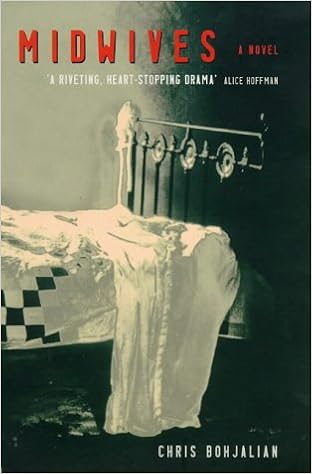
Midwives
Category: Books
From Library Journal In this new tale from the author of the acclaimed Water Witches (LJ 2/1/95), a New England midwife is accused of murder. Film rights were bought by Columbia-Tristar Pictures.Copyright 1996 Reed Business Information, Inc. Amazon.com Review Oprah Book Club® Selection, October 1998 : On a violent, stormy winter night, a home birth goes disastrously wrong. The phone lines are down, the roads slick with ice. The midwife, unable to get her patient to a hospital, works frantically to save both mother and child while her inexperienced assistant and the woman's terrified husband look on. The mother dies but the baby is saved thanks to an emergency C-section. And then the nightmare begins: the assistant suggests that maybe the woman wasn't really dead when the midwife operated: Did she perform at least eight or nine cycles as my mother said, or four or five as Asa recalled? That is the sort of detail that was disputable. But at some point within minutes of what my mother believed had been a stroke, after my mother concluded the cardiopulmonary resuscitation had failed to generate a pulse or a breath, she screamed for Asa and Anne to find her the sharpest knife in the house. In Midwives , Chris Bohjalian chronicles the events leading up to the trial of Sibyl Danforth, a respected midwife in the small Vermont town of Reddington, on charges of manslaughter. It quickly becomes evident, however, that Sibyl is not the only one on trial--the prosecuting attorney and the state's medical community are all anxious to use this tragedy as ammunition against midwifery in general; this particular midwife, after all, an ex-hippie who still evokes the best of the flower-power generation, is something of an anachronism in 1981. Through it all, Sibyl, her husband, Rand, and their teenage daughter, Connie, attempt to keep their family intact, but the stress of the trial--and Sibyl's growing closeness to her lawyer--puts pressure on both marriage and family. Bohjalian takes readers through the intricacies of childbirth and the law, and by the end of Sibyl Danforth's trial, it's difficult to decide which was more harrowing--the tragic delivery or its legal aftermath. Narrated by a now adult Connie, Midwives moves back and forth in time, fitting vital pieces of information about what happened that night like pieces of a jigsaw puzzle into its complicated plot. As Connie looks back on her mother's trial, she is still trying to understand what happened--not on the night of the disaster--but in the months and years that followed. --Margaret Prior From Booklist During her hippie days, Sibyl Danforth delivered a friend's From Kirkus Reviews Bohjalian (Water Witches, 1995, etc.) blends some provocative moral, medical, and political issues into a classic coming-of-age story in this To Kill a Mockingbirdlike reminiscence of the murder trial of a midwife, as witnessed by her teenaged daughter. From the day back in the '60s when Sibyl Danforth stepped forward in an emergency to help a pregnant friend give birth, she fell in love with the birthing process and dedicated herself to a calling as a lay midwife in rural Vermont. But as her obstetrician daughter, Connie, points out, Sibyl never bothered to obtain certification from the American College of Nurse-Midwives. Still, neighbors who wanted to have their babies at home felt comfortable calling on her. Among Sibyl's patients in 1981, the year Connie turned 14, was a minister's wife named Charlotte Bedford, a fragile woman whose incredibly difficult labor led to a stroke and what appeared to be Charlotte's death. Prevented by a heavy snowstorm from getting Charlotte to a hospital, Sibyl frantically tried to save the baby's life by performing an emergency cesarean on the presumably dead woman. Only after Charlotte is carted away does the question arise: Was the woman actually dead when Sibyl cut her open? In a strong, ruminative voice, Connie re-creates that terrible year when the state's attorney, Charlotte Bedford's family, the local medical community, and even members of the Danforths' small hometown seemed to conspire to put not just Sibyl but the entire practice of home birthing on trial. Connie, fearing witch-huntstyle reprisals, eventually broke the law to protect her beloved mother's freedom. But the question remains: Did Sibyl kill Charlotte for the sake of her baby? Rich in moral ambiguity, informative to a fault on the methods and politics of childbirth, and perceptive regarding the whipsawing desires and loyalties of a perfectly normal teenaged girl: a compelling, complex novel and the strongest yet from the talented Bohjalian. (Film rights to Columbia-Tristar; Book-of-the-Month Club/Quality Paperback Book Club selection) -- Copyright ©1997, Kirkus Associates, LP. All rights reserved. Review What happens when a person discovers that she may have accidentally killed someone? Regardless of the legal consequences, how does one make sense of--or peace with--a fatal mistake? Can one ever admit to such a mistake? Mr. Bohjalian raises these disquieting questions ... but never quite addresses them, which is a shame because they must haunt every medical practitioner. They certainly haunt all medical practitioners' patients. -- The New York Times Book Review, Suzanne Berne From the Inside Flap A talented midwife is arrested for murder when she saves a baby by performing a Caesarean section once she believes the mother has died--only to have her assistant insist later that the woman was still very much alive. Told in the mesmerizing voice of the midwife's daughter, Midwives depicts the aftermath of the tragedy. From the Back Cover "The courtroom settings provide . . . ample suspense, but Bohjalian is equally adept at rendering . . . quieter, individual drama. . . . A writer of unusual heart." --Boston Globe"A treasure. . . . It is a rare pleasure when a finely written novel also grips us with sheer storytelling power."--Portland Oregonian About the Author Chris Bohjalian's most recent novel is The Law of Similars . He lives in Lincoln, Vermont, with his wife, photographer Victoria Blewer, and their daughter, Grace Experience. Excerpt. Throughout the long summer before my mother's trial began, and then during those crisp days in the fall when her life was paraded publicly before the county--her character lynched, her wisdom impugned--I overheard much more than my parents realized, and I understood more than they would have liked.Through the register in the floor of my bedroom I could listen to the discussions my parents would have with my mother's attorney in the den late at night, after the adults had assumed I'd been sleeping for hours. If the three of them happened to be in the suite off the kitchen my mother used as her office and examining room, perhaps searching for an old document in her records or a patient's prenatal history, I would lie on the bathroom floor above them and listen as their words traveled up to me through the holes that had been cut for the water pipes to the sink. And while I never went so far as to lift the receiver of an upstairs telephone when I heard my mother speaking on the kitchen extension, often I stepped silently down the stairs until I could hear every word that she said. I must have listened to dozens of phone conversations this way--standing completely still on the bottom step, invisible from the kitchen because the phone cord stretched barely six feet--and by the time the trial began, I believe I could have reconstructed almost exactly what the lawyer, friend, or midwife was saying at the other end of the line.I was always an avid parent watcher, but in those months surrounding the trial I became especially fanatic. I monitored their fights, and noted how the arguments grew nasty fast under pressure; I listened to them apologize, one of them often sobbing, and then I'd wait for the more muffled (but still decipherable) sounds they would make when they would climb into bed and make love. I caught the gist of their debates with doctors and lawyers, I understood why some witnesses would be more damning than others, I learned to hate people I'd never met and whose faces I'd never seen. The state's medical examiner. The state's attorney. An apparently expert midwife from Washington, D.C.The morning the judge gave the jury its instructions and sent them away to decide my mother's fate, I overheard her attorney explain to my parents what he said was one of the great myths in litigation: You can tell what a jury has decided the moment they reenter the courtroom after their deliberations, by the way they look at the defendant. Or refuse to look at him. But don't believe it, he told them. It's just a myth.I was fourteen years old that fall, however, and it sounded like more than a myth to me. It had that ring of truth to it that I heard in many wives'--and midwives'--tales, a core of common sense hardened firm by centuries of observation. Babies come when the moon is full. If the boiled potatoes burn, it'll rain before dark. A bushy caterpillar's a sign of a cold winter. Don't ever sugar till the river runs free.My mother's attorney may not have believed the myth that he shared with my parents, but I sure did. It made sense to me. I had heard much over the past six months. I'd learned well which myths to take to my heart and which ones to discard.And so when the jury filed into the courtroom, an apostolic procession of twelve, I studied their eyes. I watched to see whether they would look at my mother or whether they would look away. Sitting beside my father in the first row, sitting directly behind my mother and her attorney as I had every day for two weeks, I began to pray to myself, Please don't look at your shoes, please don't look at the judge. Don't look down or up or out the window. Please, please, look at me, look at my mother. Look at us, look here, look here, look here. I'd watched the jurors for days, I'd seen them watch me. I'd counted beards, I'd noted wrinkles, I'd stared beyond reason and courtesy at the way the fellow who would become the foreman had sat with his arms folded across his chest, hiding the hand disfigured years earlier by a chain saw. He had a thumb but no fingers.They walked in from the room adjacent to their twelve chairs and found their seats. Some of the women crossed their legs at their knees, one of the men rubbed his eyes and rocked his chair back for a brief second on its rear legs. Some scanned the far wall of the courtroom, some looked toward the exit sign above the front door as if they realized their ordeal was almost over and emancipation was at hand.One, the elderly woman with white hair and a closet full of absolutely beautiful red flowered dresses, the woman who I was sure was a Lipponcott from Craftsbury, looked toward the table behind which the state's attorney and his deputy were sitting.And that's when I broke down. I tried not to, but I could feel my eyes fill with tears, I could feel my shoulders beginning to quiver. I blinked, but a fourteen-year-old girl's eyelids are no match for the lament I had welling inside me. My cries were quiet at first, the sound of a mournful whisper, but they gathered fury fast. I have been told that I howled.And while I am not proud of whatever hysteria I succumbed to that day in the courtroom, I am not ashamed of it either. If anyone should feel shame for whatever occurred that moment in a small courthouse in northeastern Vermont, in my mind it is the jury: Amidst my sobs and wails, people have said that I pleaded aloud, "Look at us! Oh, God, please, please look at us!" and still not one of the jurors would even glance in my mother's or my direction. From the Trade Paperback edition. From AudioFile This heartrending tale of a midwife's worst nightmare brought to life moves back and forth between two speakers: the daughter who relates the events in her family's lives when she was 14, and her mother, the midwife whose journal entries are interspersed throughout the story. Kate Burton's reading of this tense tale is superb. Her clear, warm tone and straightforward delivery are in direct contrast to the author's suspenseful technique. The result is a heightening of the drama and tensionalready pervasive in the story. We are left on the edge of our seats until the surprising conclusion, which finally lets us go, limp and saddened, but also relieved. J.J.F. (c)AudioFile, Portland, Maine
Features: Set in a small rural community in Vermont, this is the story of Sibyl Danforth, a respected midwife who is accused of murder after she performs a caesarian section on a mother in her care, whom she believes to have died of a stroke during a long and difficult labour. Now she is on trial.